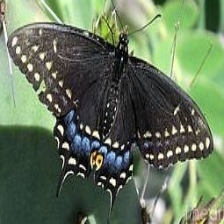
Species: INDRA SWALLOW